Randy Johnson

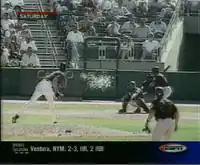
In 2001, Johnson struck a bird with a pitched ball, resulting in what ABC News described as a "sea of feathers."

In a freak accident on March 24, 2001, at Tucson Electric Park, during the 7th inning of a spring training game against the San Francisco Giants, Johnson threw a fastball to Calvin Murray that struck and killed a dove. The ball was ruled dead, and it was ruled "no pitch." The event was not unique in baseball history, but it became one of Johnson's most-remembered baseball moments; a news story 15 years later remarked, "the event remains iconic, and the Big Unit says he gets asked about the incident nearly as much as he does about winning the World Series later that year with the Arizona Diamondbacks."